History of Saint Paul, Minnesota

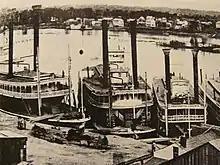
steamboats docked at Saint Paul in 1858

As Saint Paul grew, and its close neighbors, Saint Anthony and Minneapolis grew with even greater precipitancy, the docks at "Lower Landing" and "Upper Landing" bustled with activity. The state's population reached 200,000 by 1860, and most of those had arrived by riverboat, disembarking in Saint Paul. Farms were staked out in the vast countryside, including the Davern Farm (1862) and the Spangenberg Farm (1864). Wealthy businessmen such as James C. Burbank, the owner of the Minnesota Stage Company, which held a statewide monopoly controlling of stage-lines by 1865, started to spend their fortunes building grand estates. Burbank's Home (1862–1865) was one of the first mansions to be built high on the bluffs on Summit Avenue. By the end of the 19th century, his was only one of hundreds of impressive edifices in the Historic Hill District, the West Summit Avenue Historic District, the Woodland Park District, Dayton's Bluff, and the Irvine Park Historic District, where the powerful and wealthy resided.